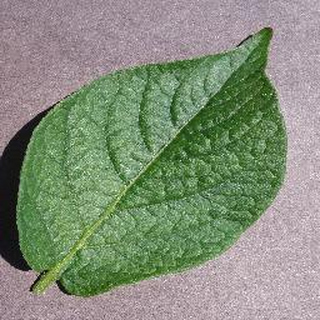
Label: healthy_potato